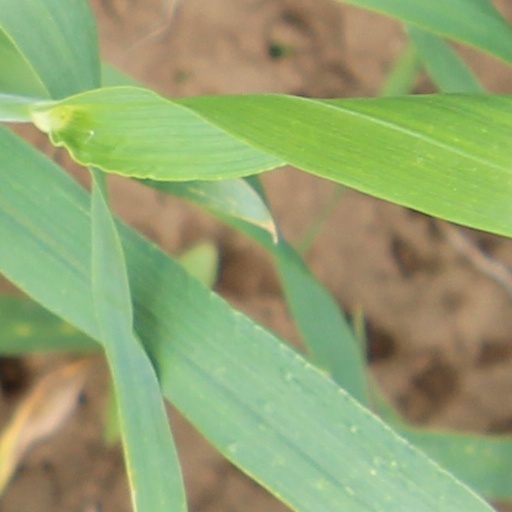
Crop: wheat